Maya Ford

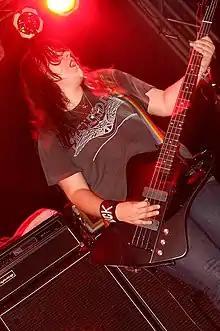

Maya Anne Ford (born January 8, 1979, in Oakland, California) is an American musician and the former bass player of rock band The Donnas. She also goes by the name Donna F.